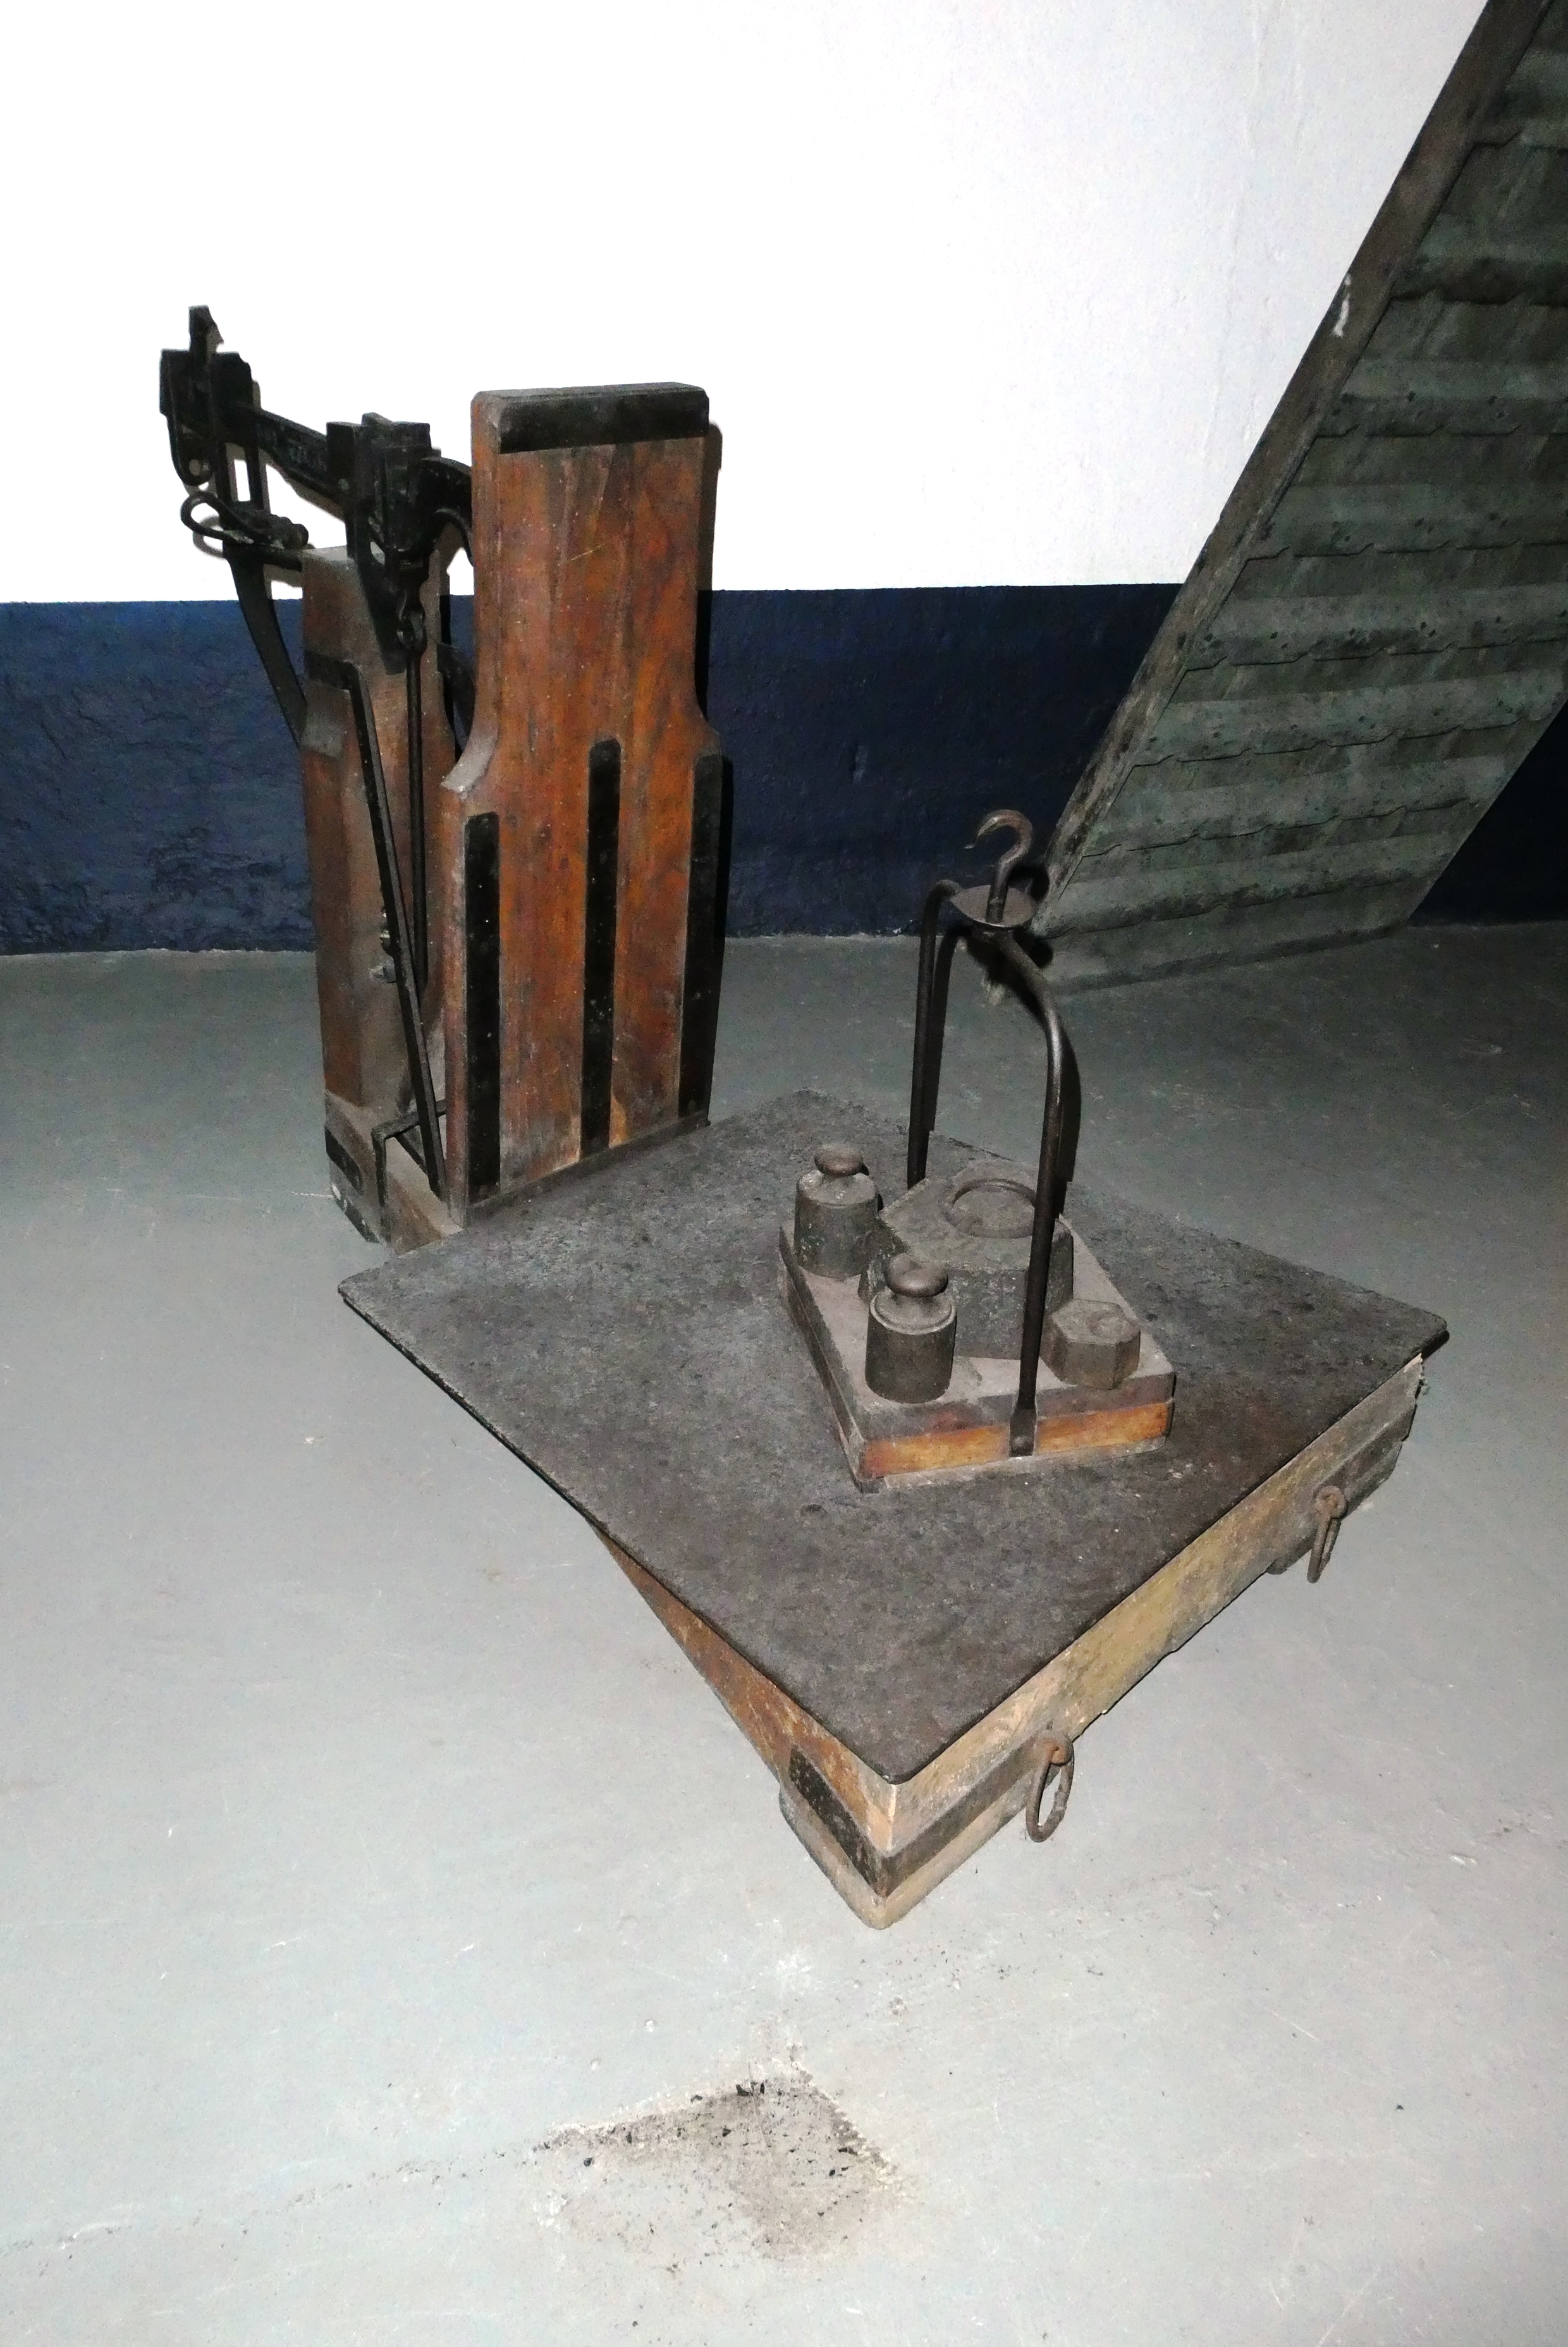
libra, bascule, weights, weigh, measure, antique, balance, wood, furniture, table, sculpture, art